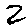
Label: 2